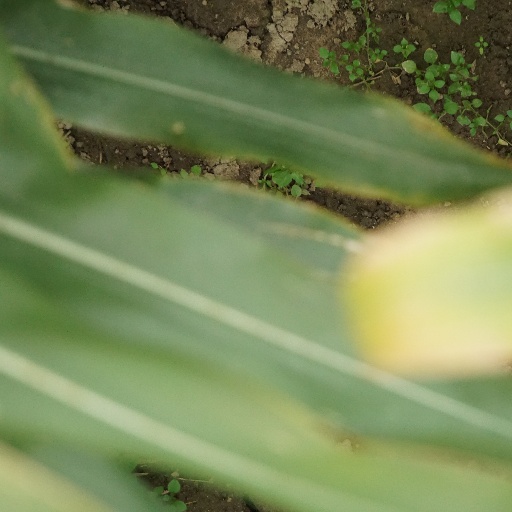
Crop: maize; corn